Eugenia Calosso

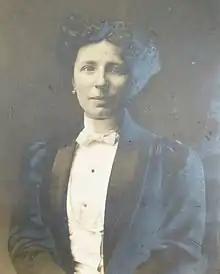
Eugenia Calosso

Eugenia Calosso (21 April 1878 – after 1914) was an Italian conductor and composer. She studied at the conservatory in Leipzig, and studied composition with Giovanni Cravero. She began her career as a conductor at the Casino Municipale in San Remo and continued concert tours of Europe until 1914. Calosso wrote madrigals, orchestral suites, and instrumental works for violin and piano, and more than fifty lieder. She wrote one opera, "Vespero", with a libretto by .